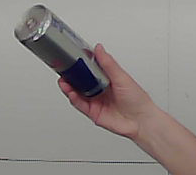
Product: redbull_energydrink